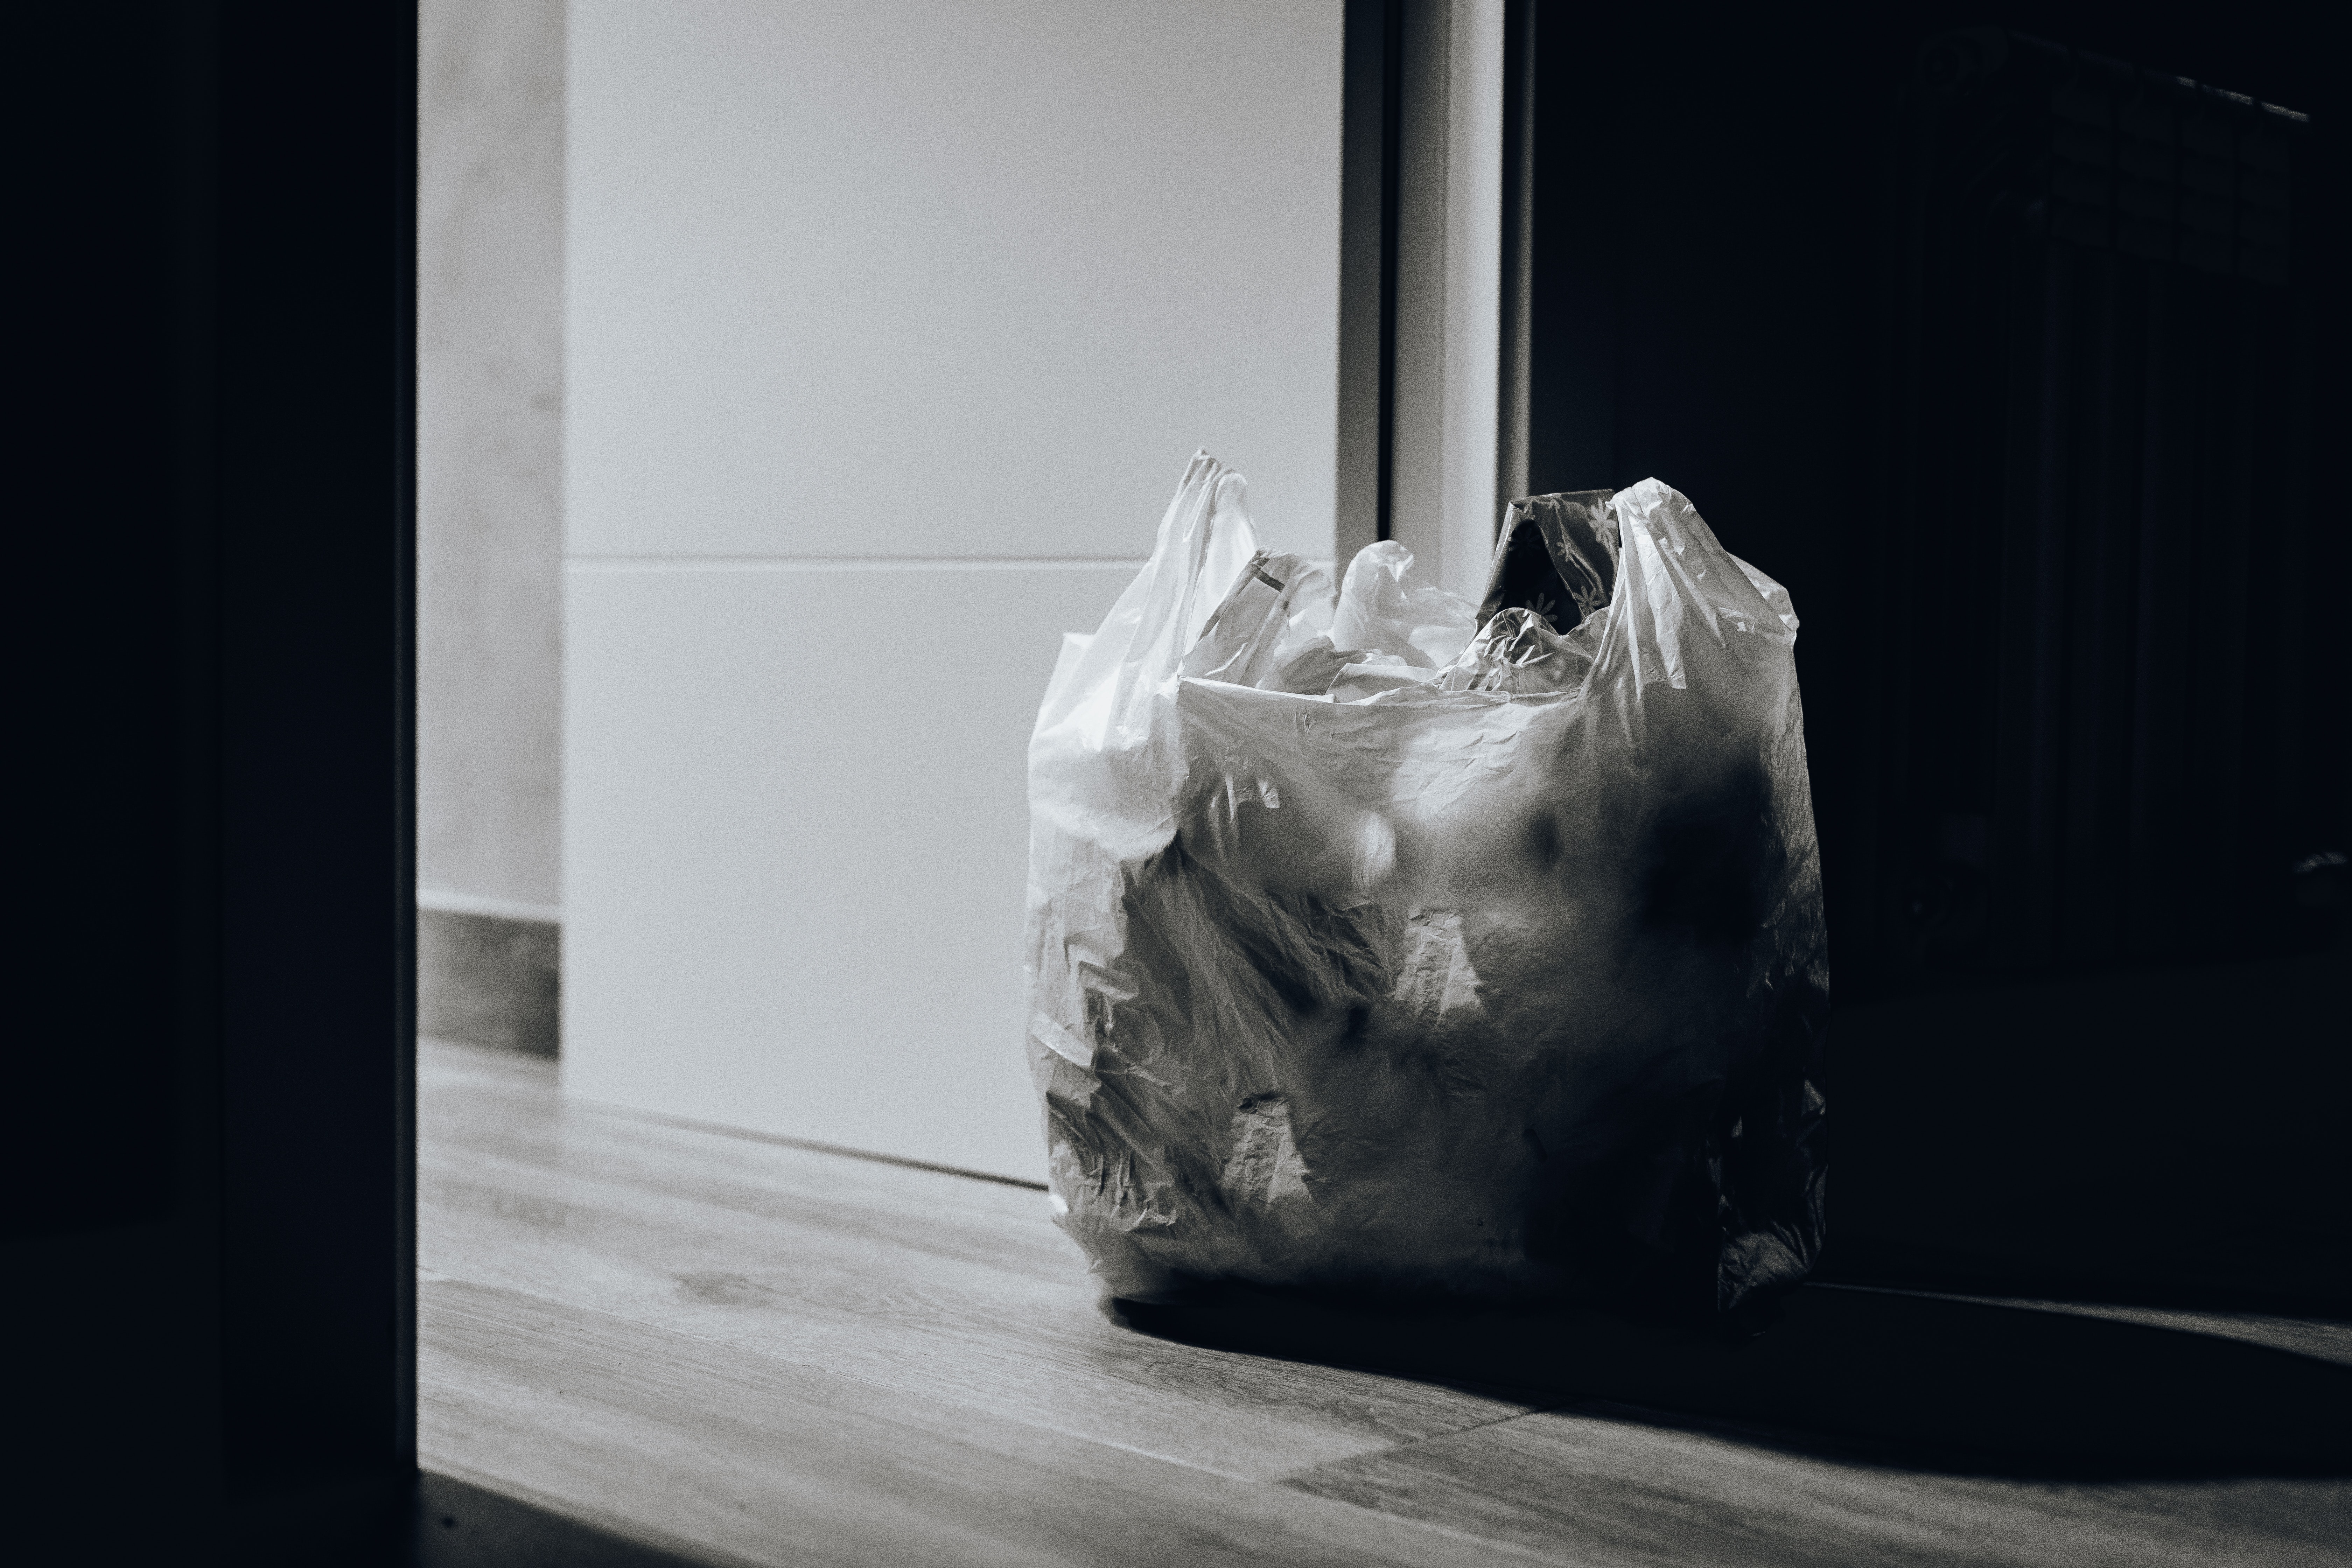
white, black, black and white, monochrome photography, still life photography, photography, shadow, monochrome, visual arts, architecture, still life, glass, art, style, Transparent material